Opalite

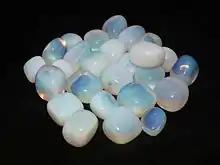
10–20 mm pieces of tumble-polished opalite, an artificial glass

Opalite is a trade name for synthetic opalescent glass and various opal and moonstone simulants. Other names for this glass product include "argenon", "sea opal", "opal moonstone", and other similar names. It is also used to promote impure varieties of variously colored common opal.